Adam Neely

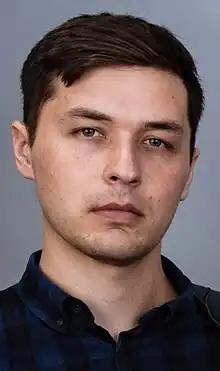
Neely in 2019

Adam Neely (born 1988) is an American bassist, YouTuber, and jazz musician based in New York City. His YouTube content includes Q&A videos, vlogs about performing music, and video essays about online music culture. As a musician, he performs with groups including the electro-jazz duo Sungazer (with drummer Shawn Crowder) and the instrumental band Aberdeen.